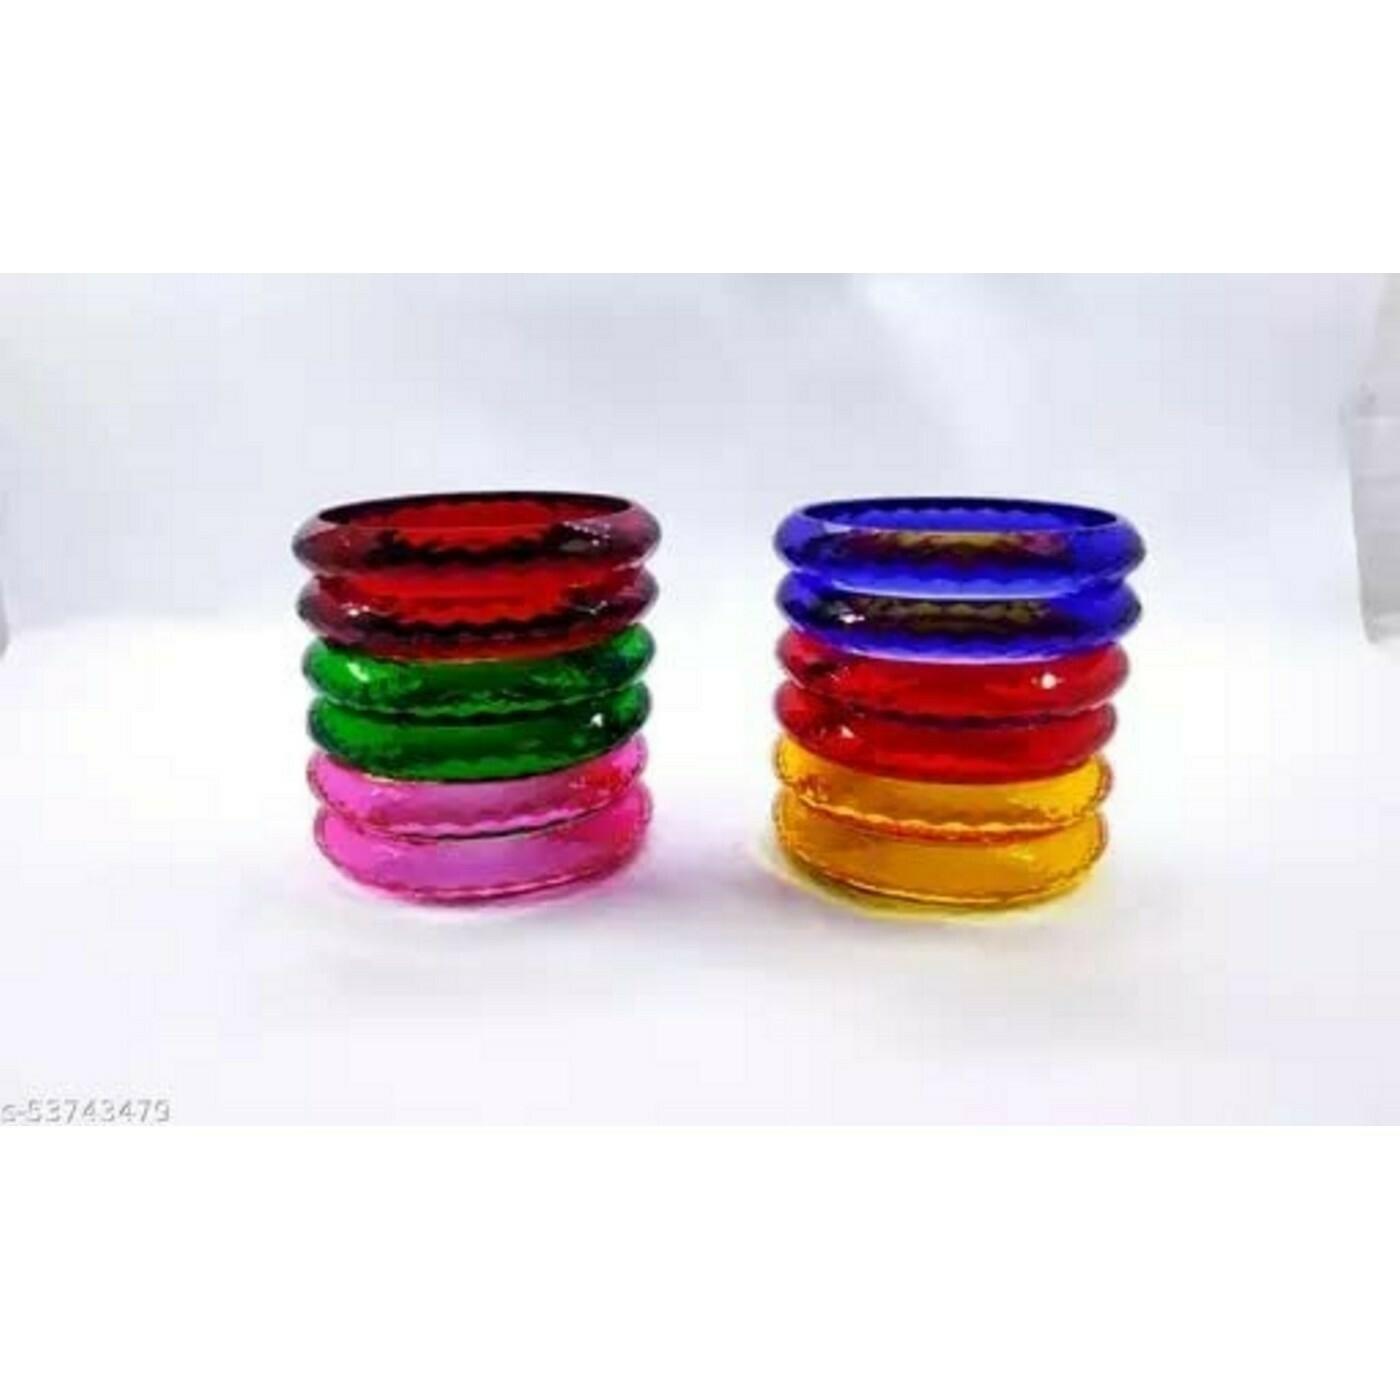
Hallo Women Multicolor Glass Glossy Finished Bangle
Type: Bracelets & Bangles
Brand: HALLO
Price: Rs. 799
 Traditional beautiful bangles designs for woman and girls, latest design traditional bangles jewellery. Gift for women valentine birthday anniversary gift for someone you love. Gracefully maangtikka, necklace ,earrings, kurta set, kurti, or any indo-western outfit to enhance your look. These are made from toxic free materials which are anti-allergic and safe for the skin. It can be worn over long time periods without any complaints of itching and swelling. Women in india wear bangles to enhance their feminine grace and beauty.
Features: Material glass, all availbale,Attractive bangles a bangles on a woman's hand can make the outfit complete on its own,A lot of men think more appreciatively of women when she has a bangles on, making her more attractive in his eyes,Often times, bangles and other hand jewelry make the hand look more seductive and slim,You will never want to take them off